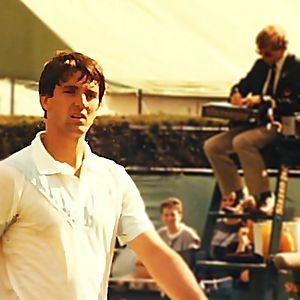
Slobodan Živojinović, né le 23 juillet 1963 à Belgrade, est un joueur de tennis yougoslave des années 1980, et actuellement le président de la fédération serbe de tennis.